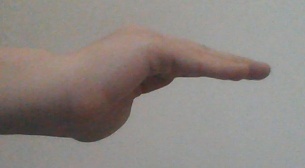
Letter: haa